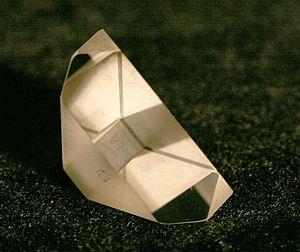
Le prisme en toit d'Amici est un prisme déflecteur utilisé pour dévier un faisceau lumineux de 90° tout en inversant l'image. La configuration du prisme en toit d'Amici est celle d'un prisme à angle droit dont on aurait remplacé l’hypoténuse par un « toit » à angle droit permettant une réflexion interne. Ce prisme tire son nom de l'astronome Giovanni Amici.